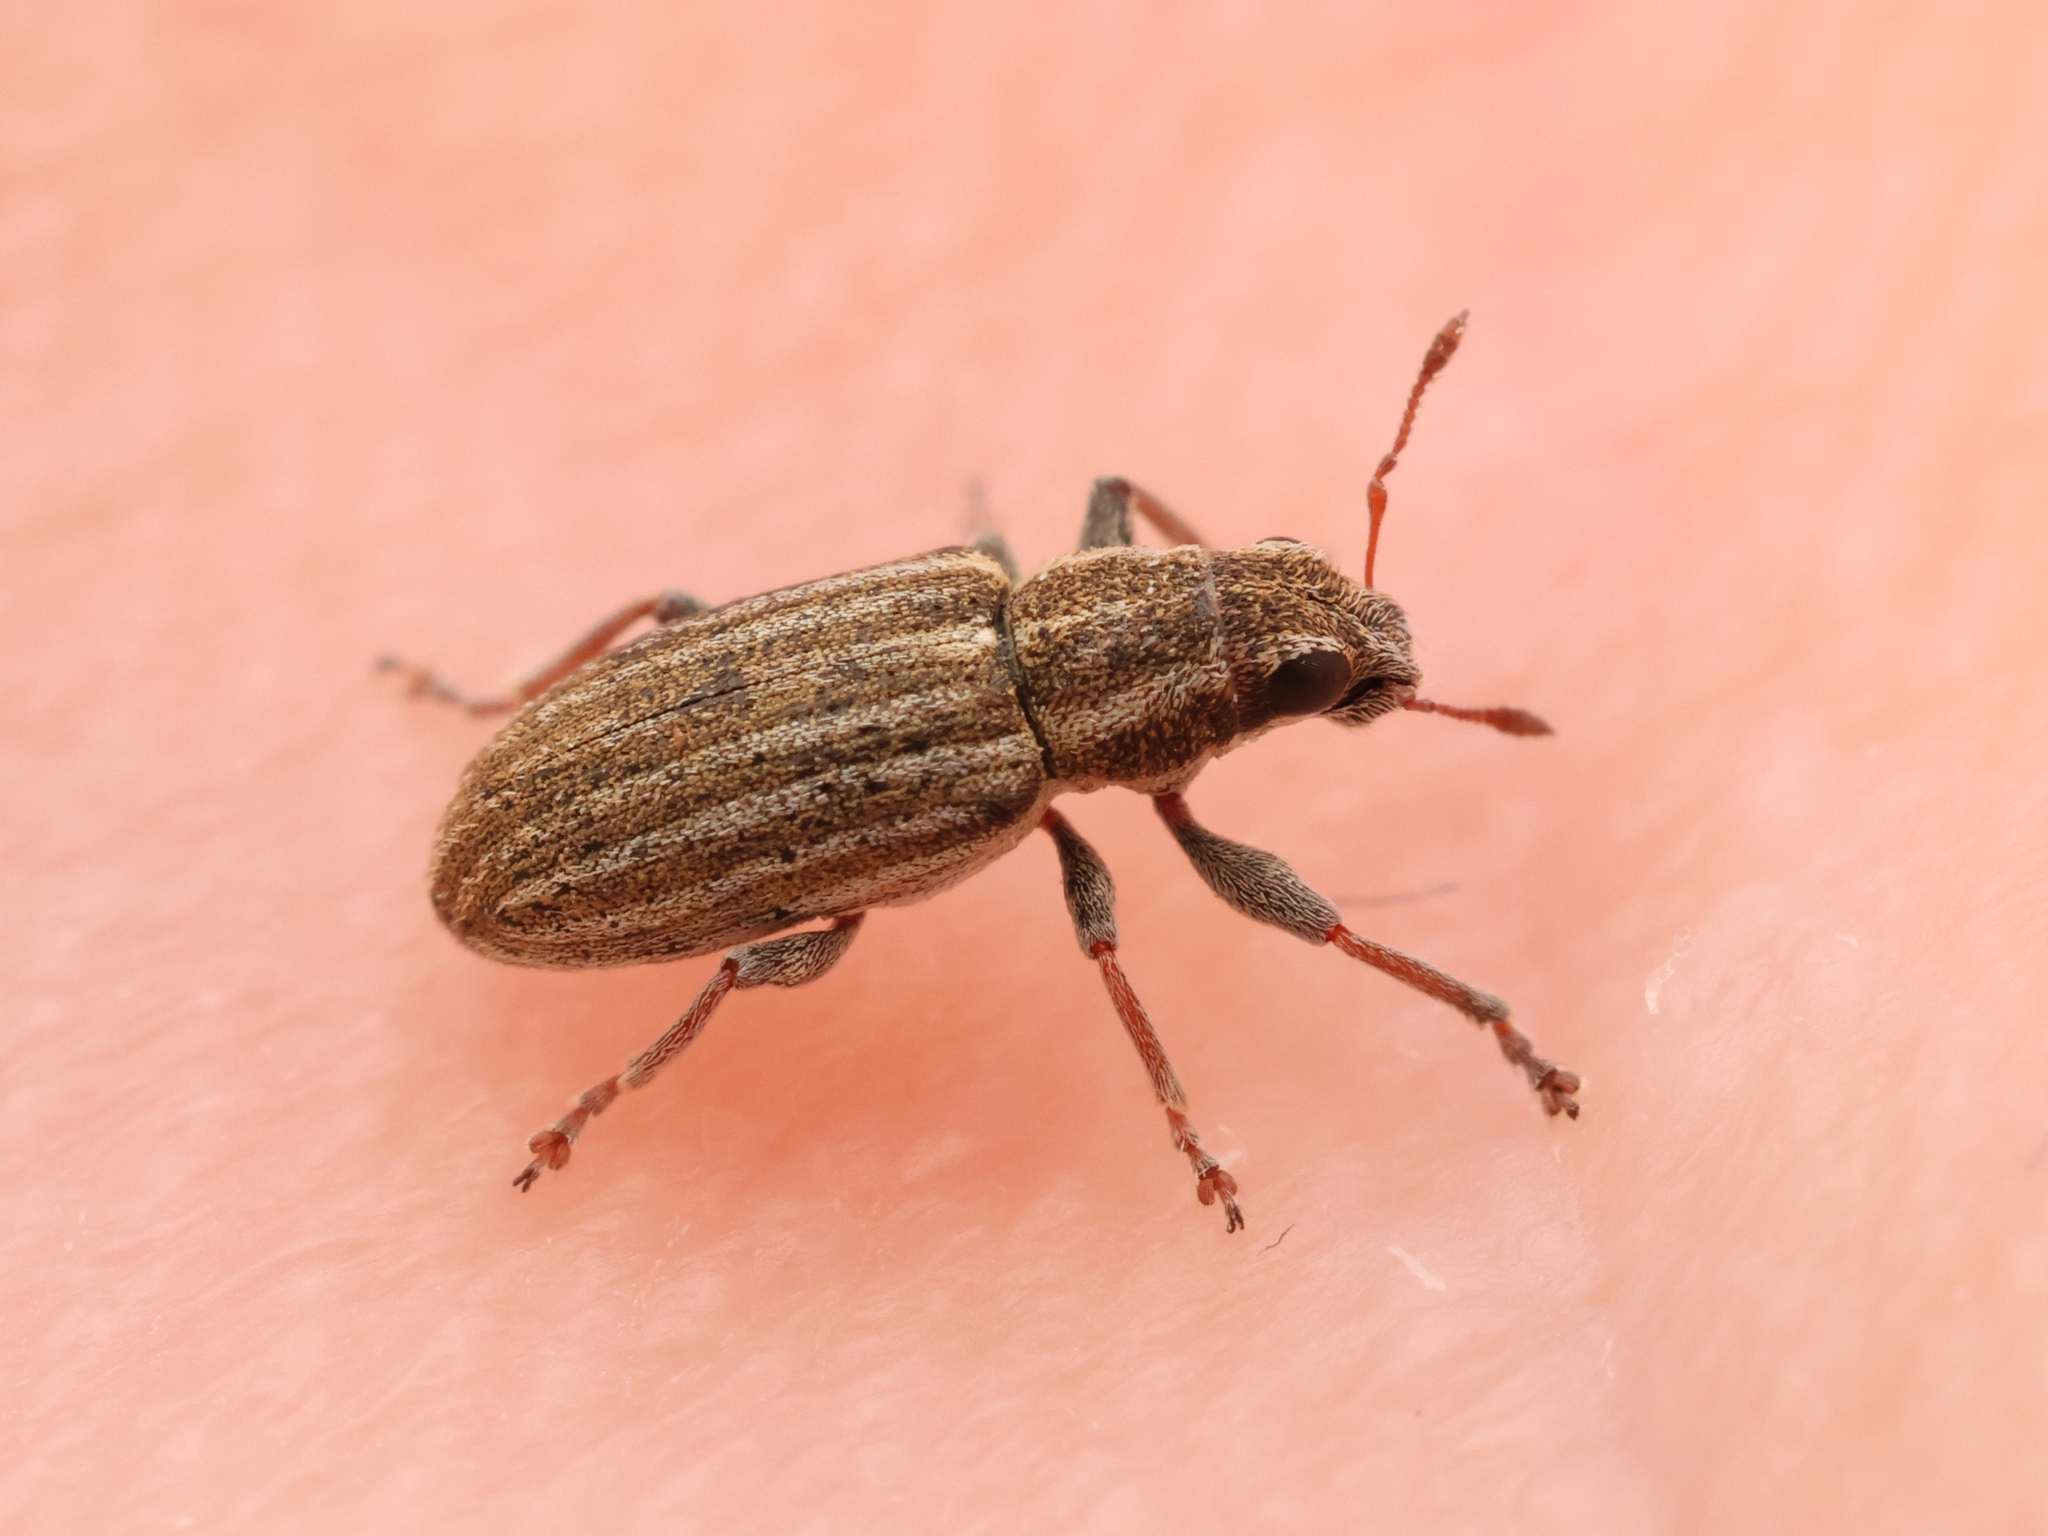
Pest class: pea_leaf_weevil